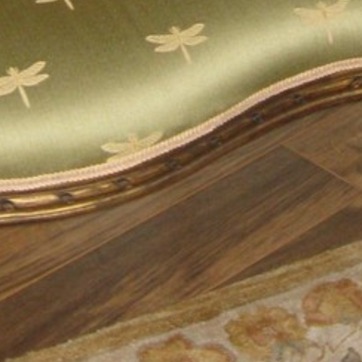
Material: wood